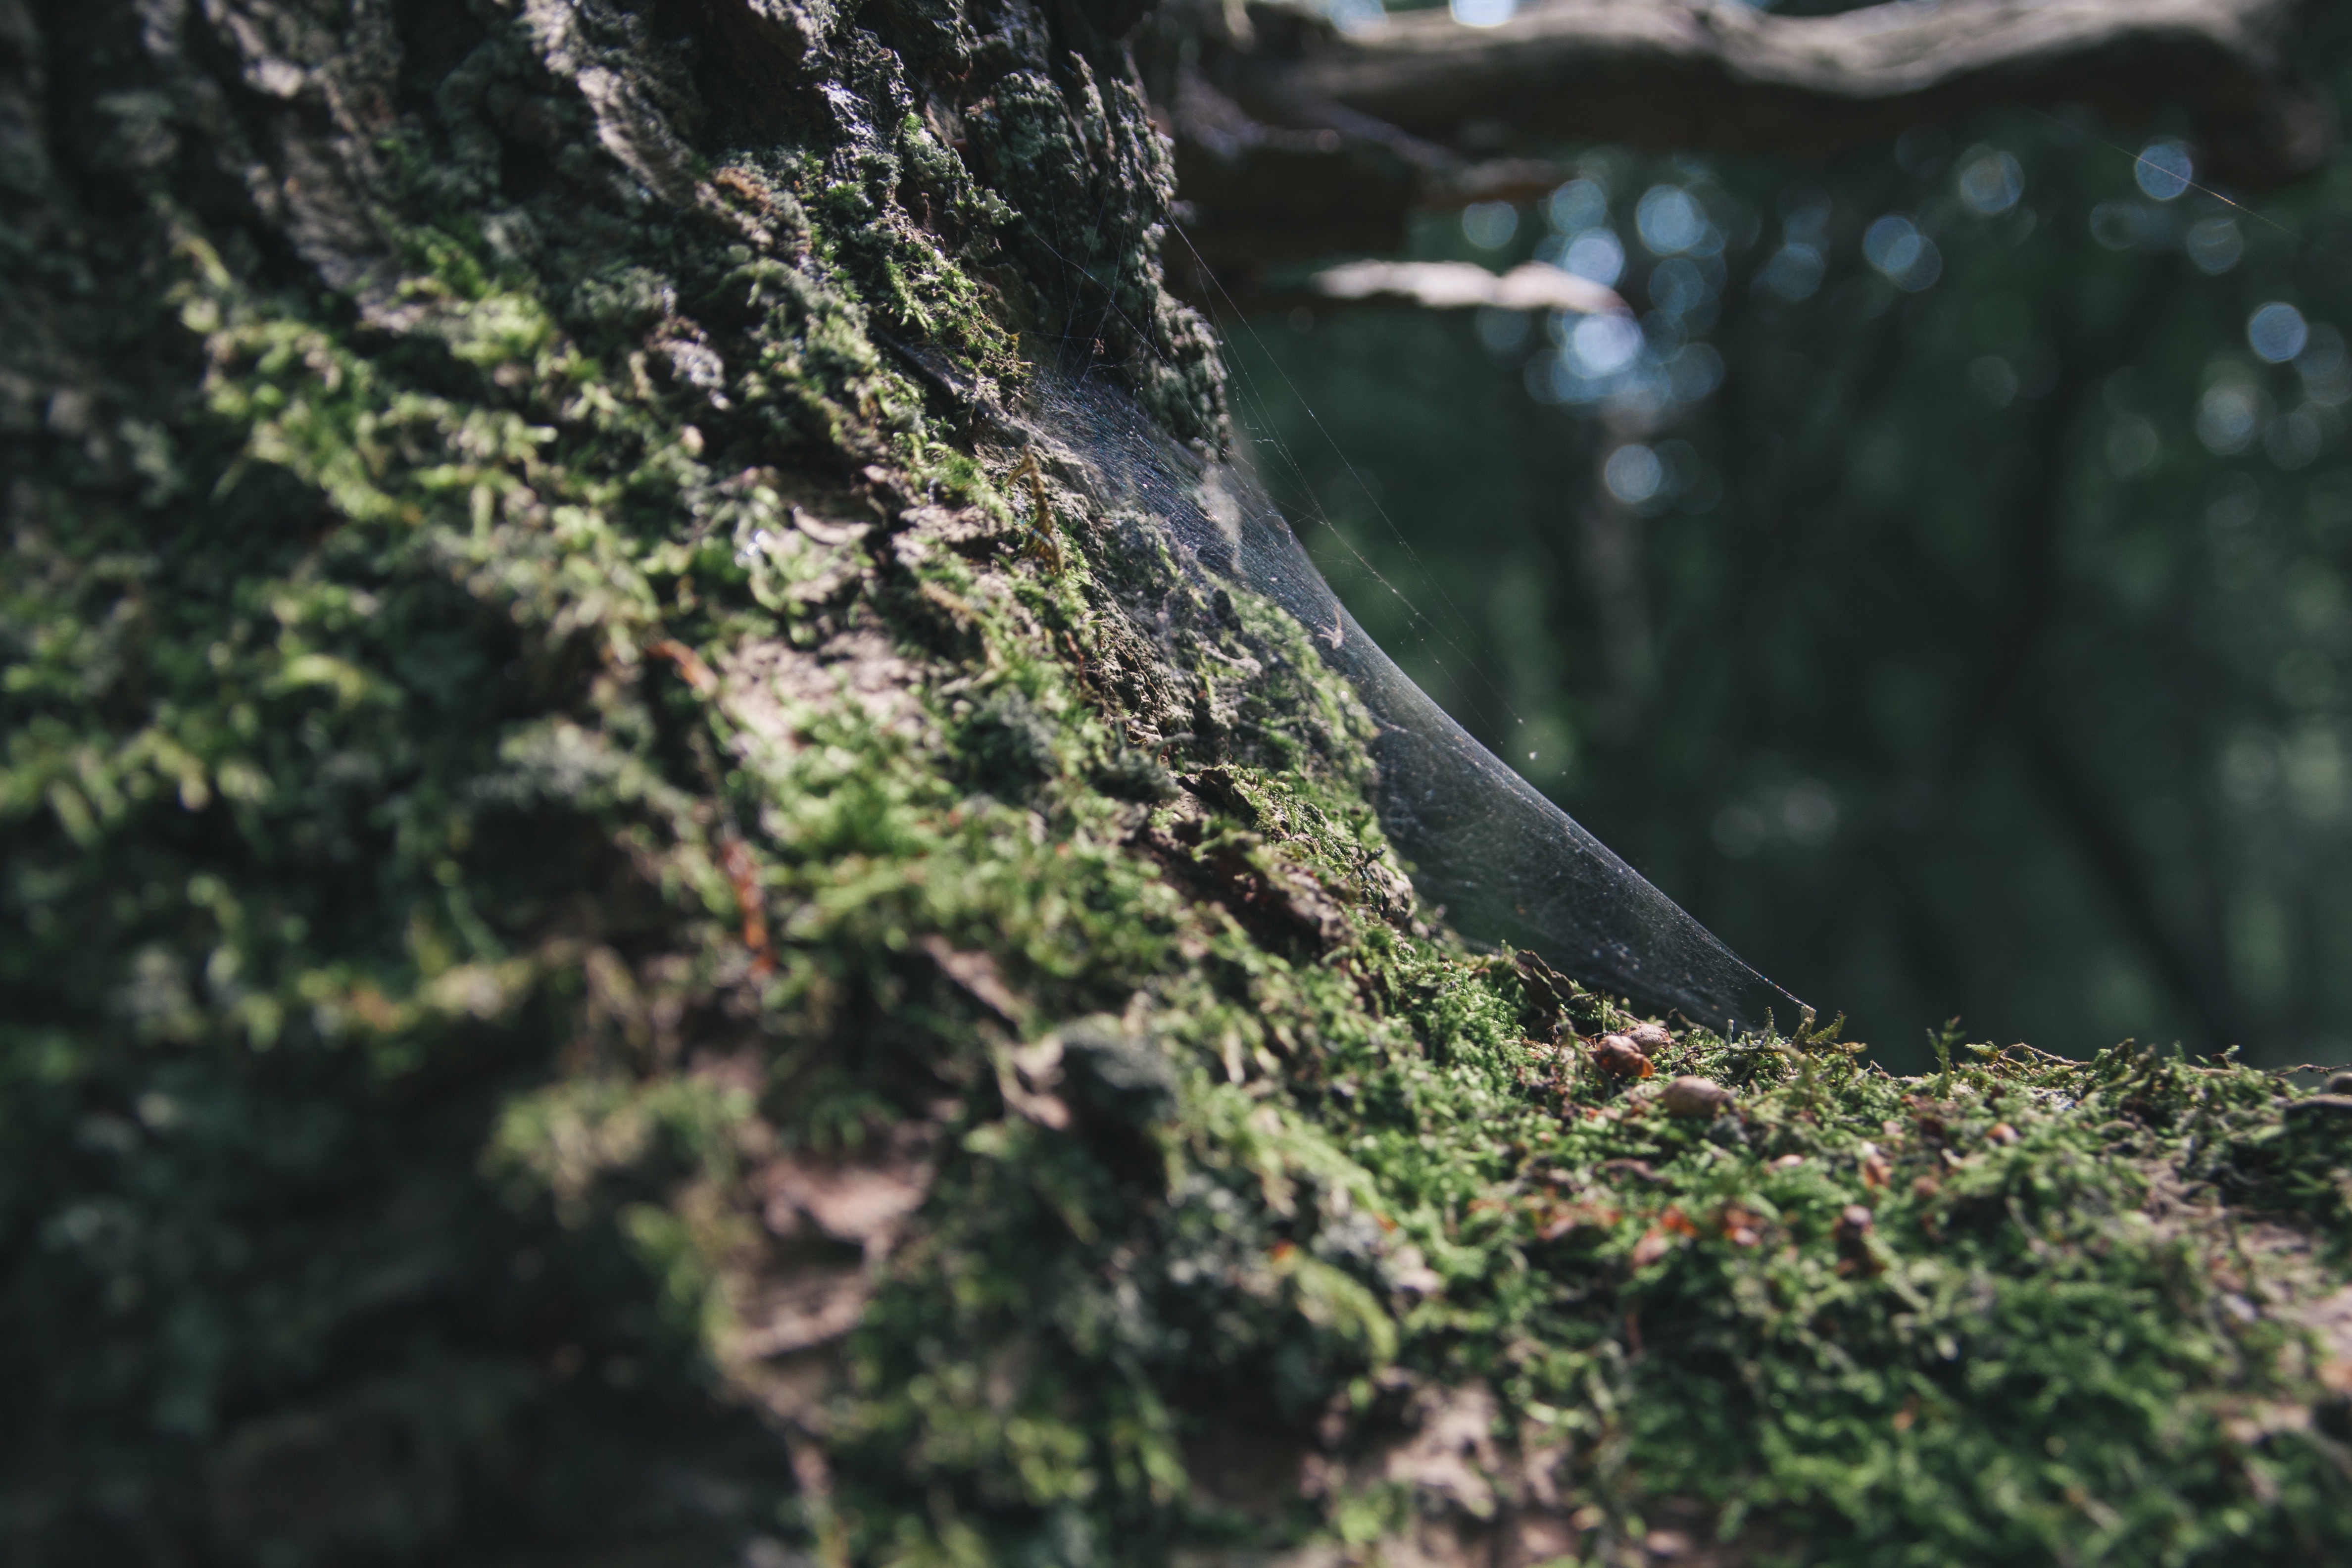
tree, nature, forest, rock, wilderness, branch, plant, sunlight, leaf, flower, moss, spiderweb, bark, gloom, wildlife, stream, green, jungle, autumn, terrain, flora, rainforest, woodland, habitat, natural environment, woody plant